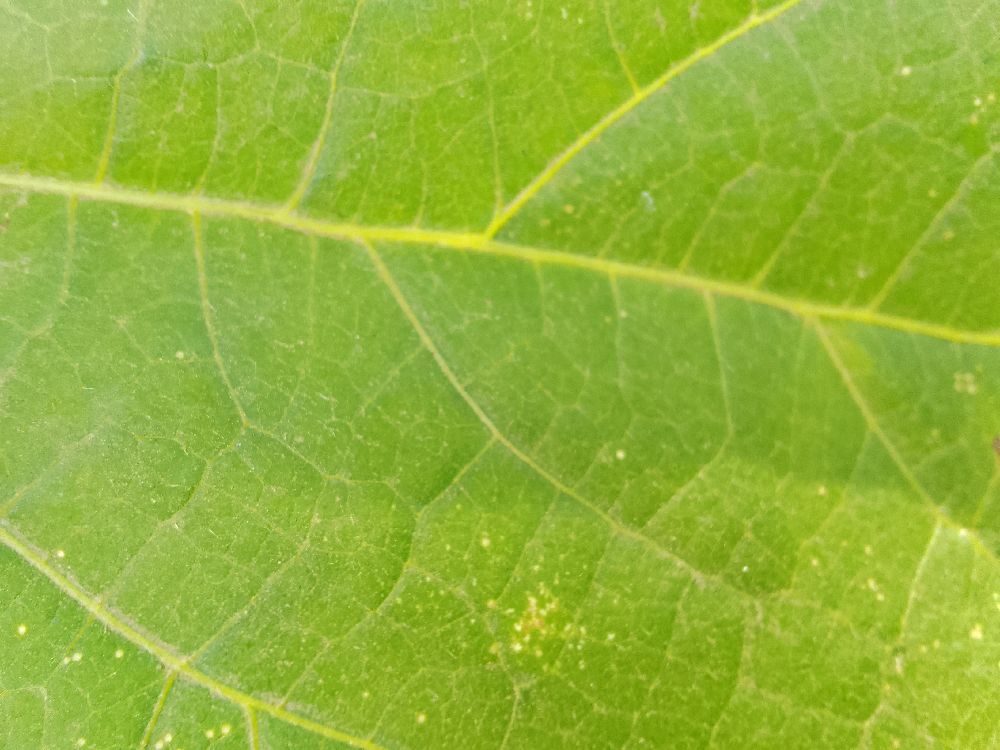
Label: healthy